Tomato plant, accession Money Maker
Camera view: bottom (45 deg); turntable rotation: 210 degrees
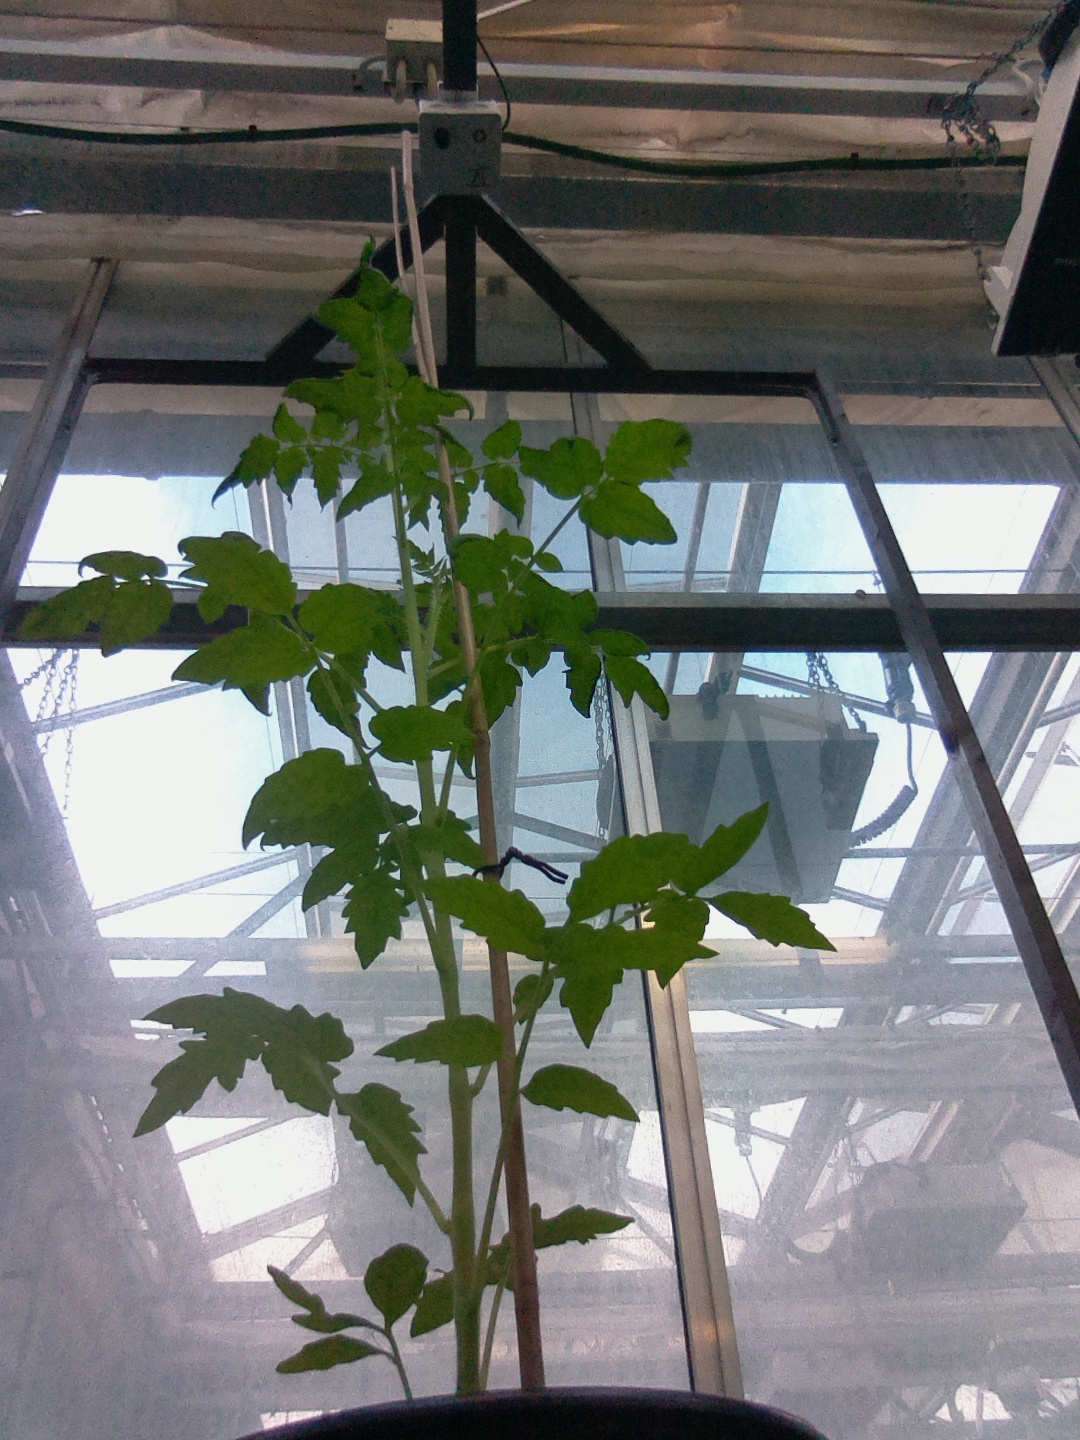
BBCH growth stage 20: First Side shoot start formed